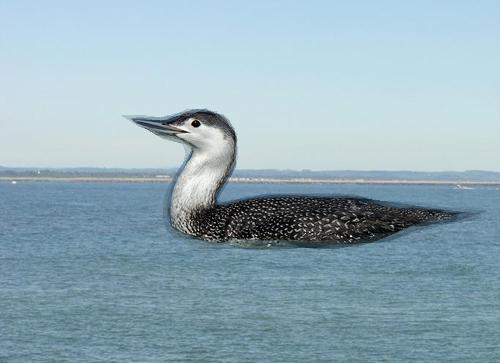
Bird species: Pacific_Loon
Bird type: waterbird
Background: water